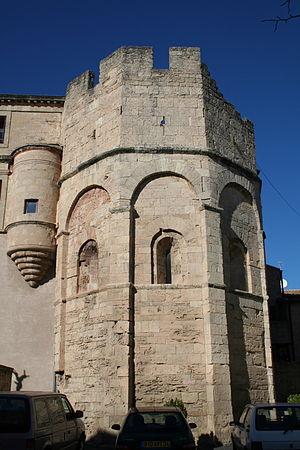
Loupian (Hérault) - chevet de l'église Saint-Hyppolite.
Cet article recense les monuments historiques français classés en 1923.
Cet article recense une partie des monuments historiques de l'Hérault, en France.
La chapelle Saint-Hippolyte est une chapelle romane fortifiée située à Loupian dans le département français de l'Hérault en région Occitanie.
Loupian est une commune française située dans le département de l'Hérault, en région Occitanie. Elle appartient à la communauté d'agglomération Sète Agglopôle Méditerranée.